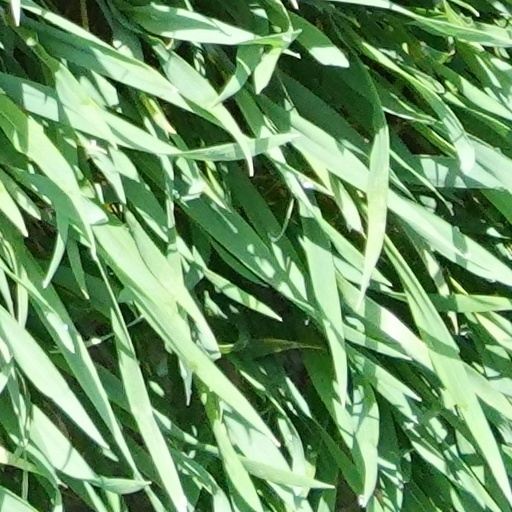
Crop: wheat